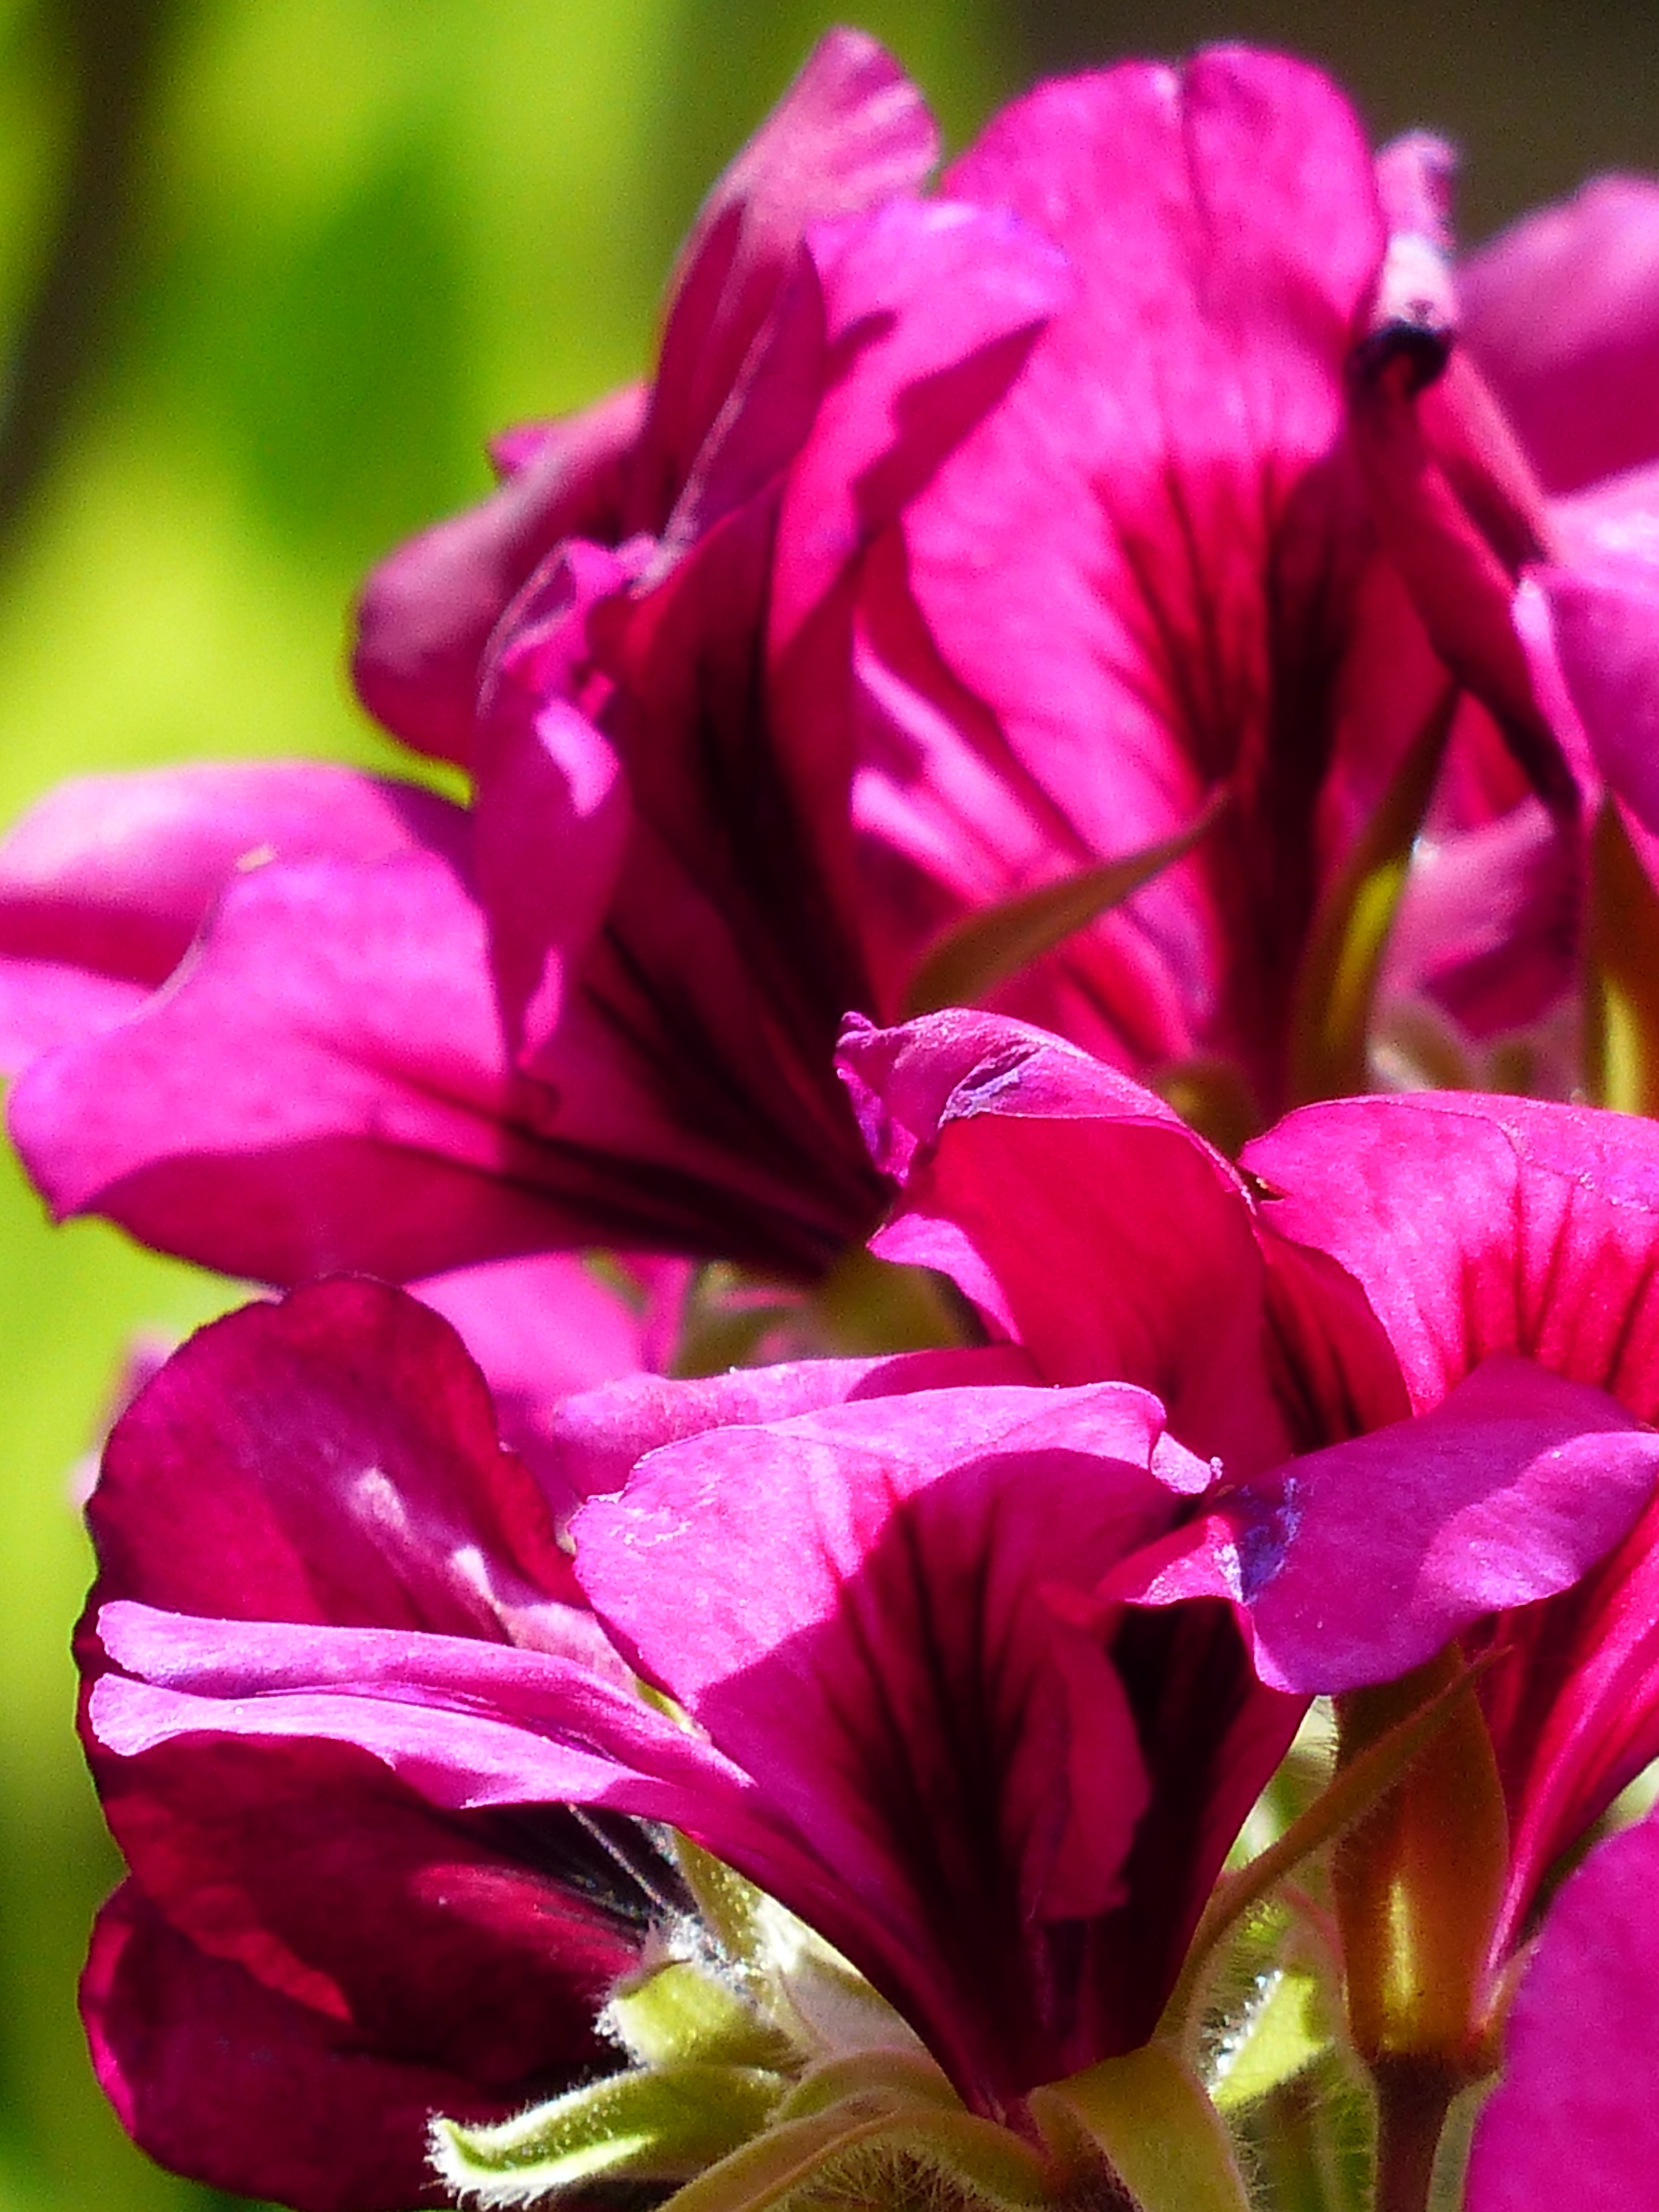
blossom, plant, flower, petal, red, color, colorful, pink, flora, houseplant, flowers, geranium, shrub, macro photography, flowering plant, pelargonium grandiflorum, land plant, pelargonium cucullatum, regal pelargonium, noble pelargonium, english geraniums